St Michael's Church, Cowthorpe

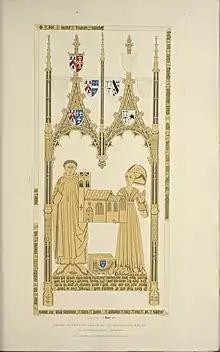
Memorial brass to Sir Brian Rouclyff and his wife Joan. Engraving made about 1840, before the theft and damage.

Inside the church are original fittings. The font is a square bowl carved with tracery and family shields, standing on a cruciform stem and an octagonal base. The Easter Sepulchre is a rare example of its type and consists of a carved wooden chest with a canopy. In the windows are fragments of medieval heraldic stained glass. On the north wall of the chancel are the remains of a brass memorial to the memory of Sir Bryan and his wife. They were stolen from the church in about 1850, and following their recovery they were remounted in the church in 1886. There are three bells, one of which commemorates Sir Bryan, and which bears an inscription in English. It is one of the earliest bells with an inscription in English rather than in Latin.